Svenja Bazlen

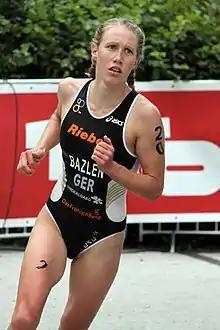
Svenja Bazlen at the World Championship Series triathlon in Kitzbuhel, 2010.

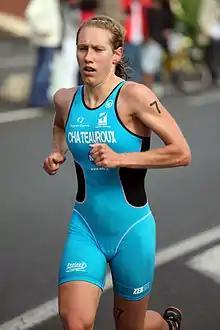
Svenja Bazlen at the Grand Final of the French Club Championship Series in La Baule, 2011.

Svenja Bazlen (born 3 January 1984, in Stuttgart) is a German triathlete, and a reserve member of the National Team (B-Kader). Together with Anja Dittmer she qualified for the Olympic Games in London 2012.